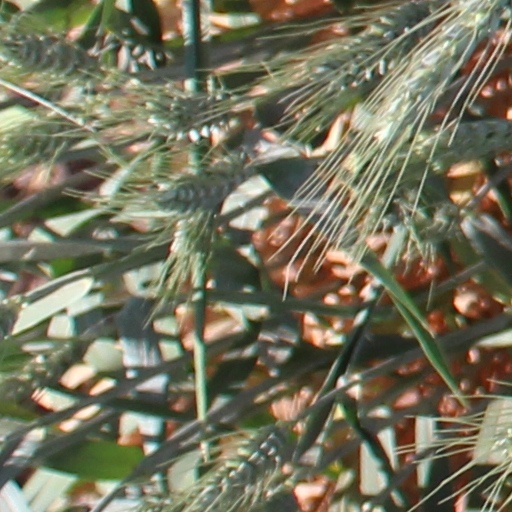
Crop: wheat